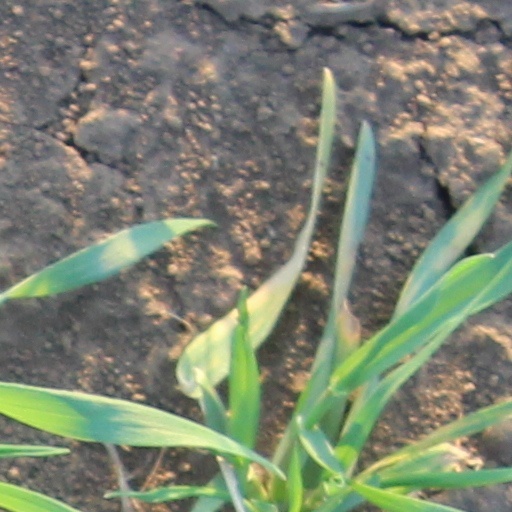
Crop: wheat